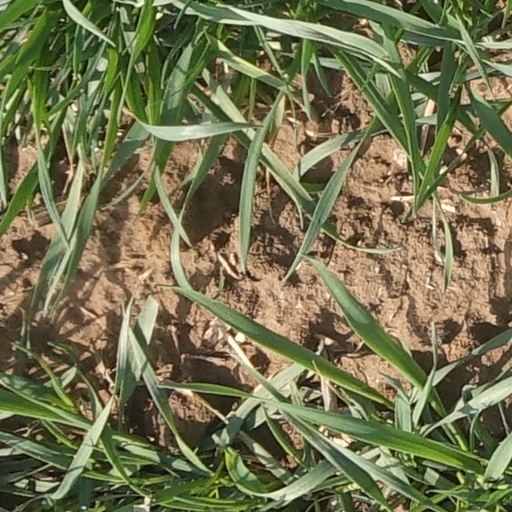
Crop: wheat